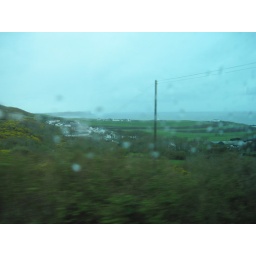
Tuesday, April 5 in Northern Ireland. County Antrim, Bushmill's Distillery, the Giant's Causeway and the coast of Northern Ireland by bus